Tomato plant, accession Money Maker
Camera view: vertical (180 deg); turntable rotation: 90 degrees
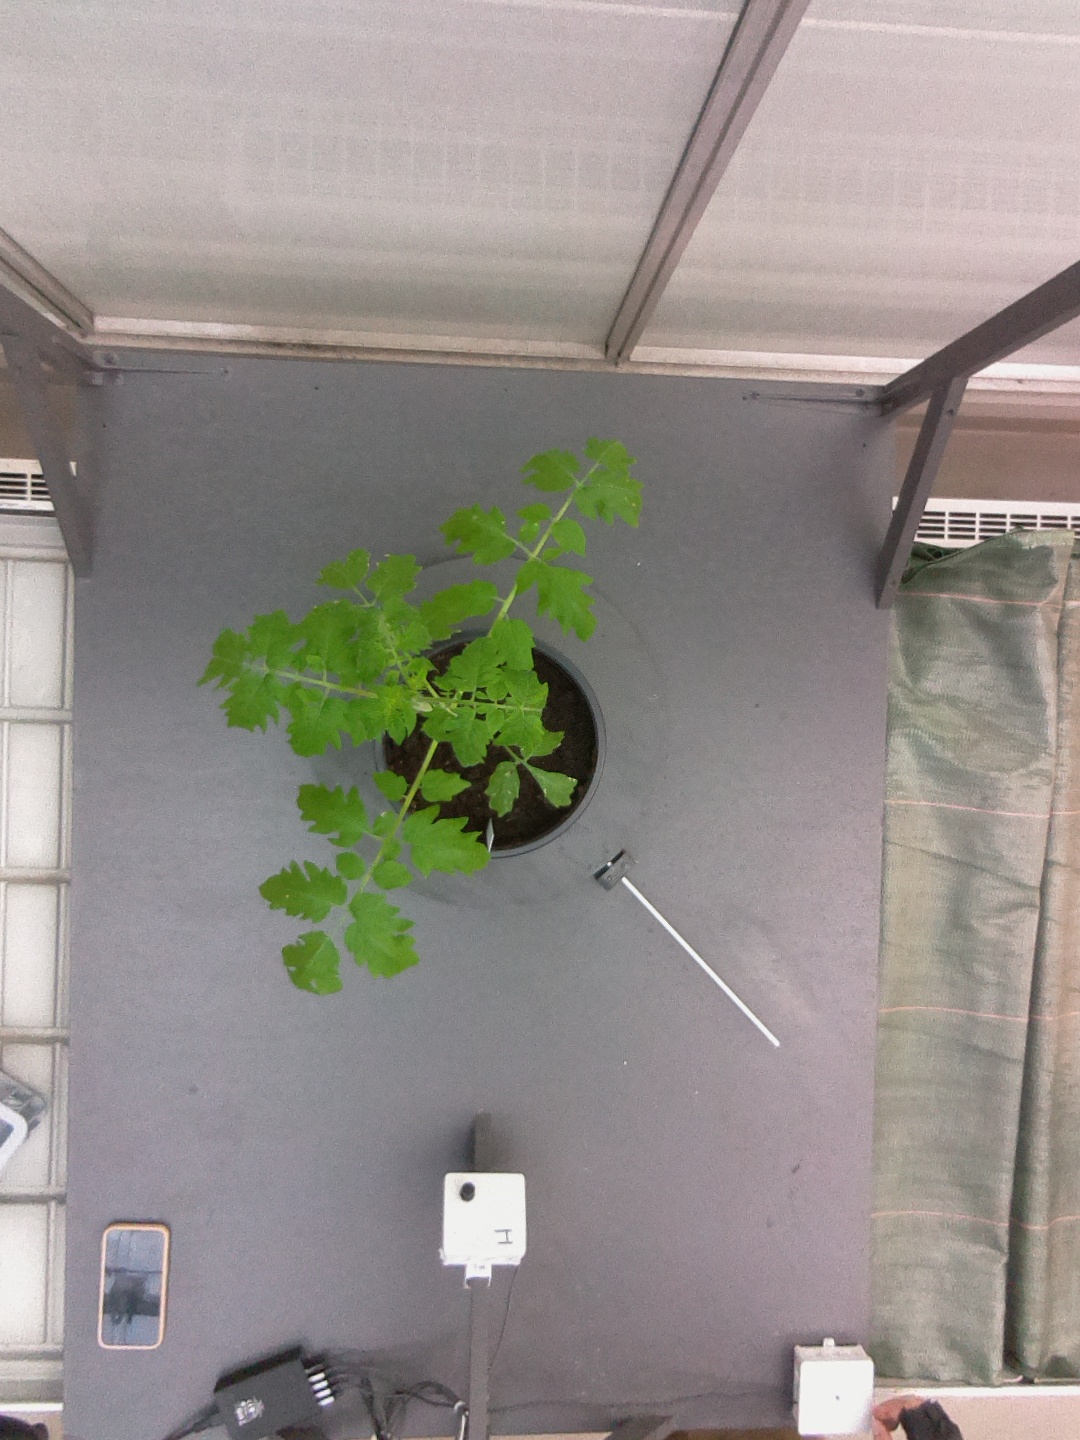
BBCH growth stage 13: 6 of true leaves visible